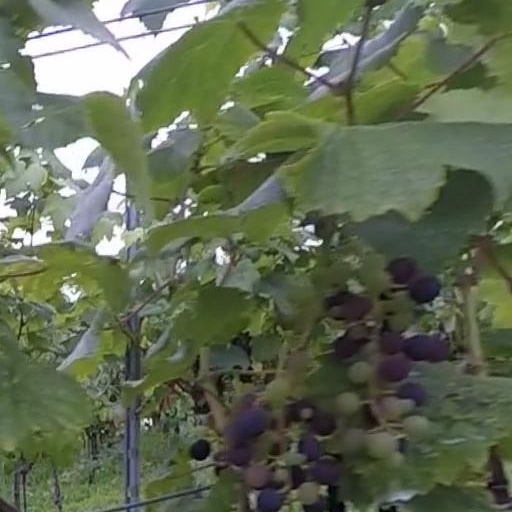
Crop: grape